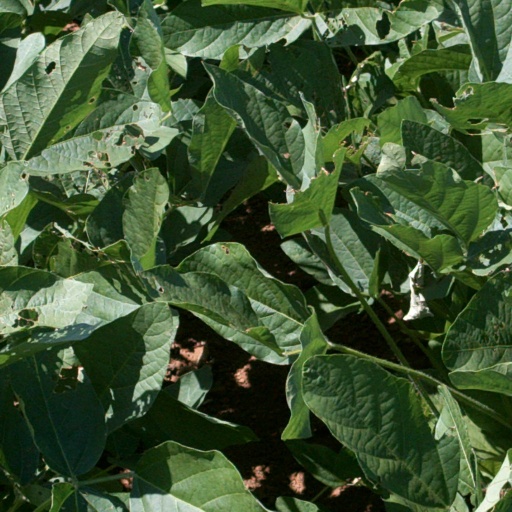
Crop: soybean